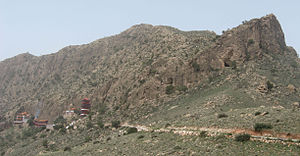
Helanbjergene
De lavere dele er tørre og golde.
The Helan Mountains, ofte kaldt Alashanbjergene i ældre kilder, er en isoleret ørken- bjergkæde der danner grænsen mellem den indre mongolske liga Alxa og provinsen Ningxia i Kina. De går nord-syd, parallelt med den mod nord løbende Gule Flod i dens store sving Ordos Loop. Floden er hovedsagelig øst for bjergene, men i nord krydser den dem og løber på den vestlige side. Mod vest er der ørken. Mod øst er der et kunstvandet område omkring byerne Yinchuan og Shizuishan.